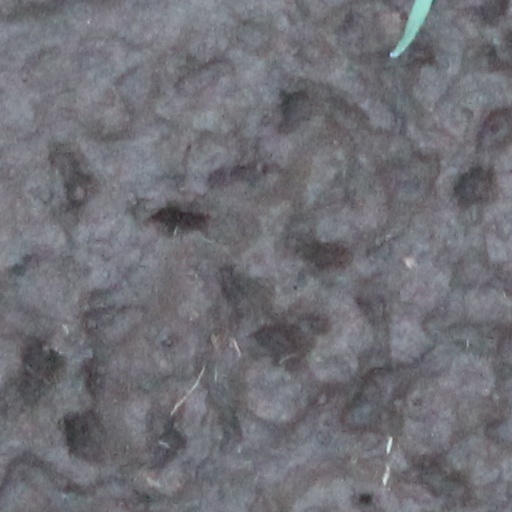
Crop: wheat